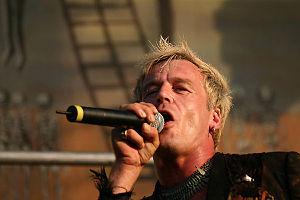
In Extremo est un groupe de folk metal et metal médiéval allemand, originaire de Berlin. Formé en 1995, le groupe utilise de nombreux instruments, dont certains faits à la main, et chante en de nombreuses langues. Leur dernier album studio Saengerkrieg atteint la première place des Media Control Charts.